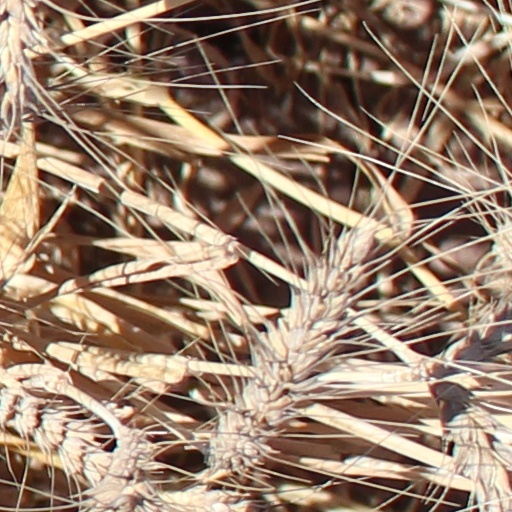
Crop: wheat